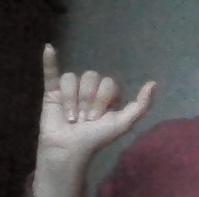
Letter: ya